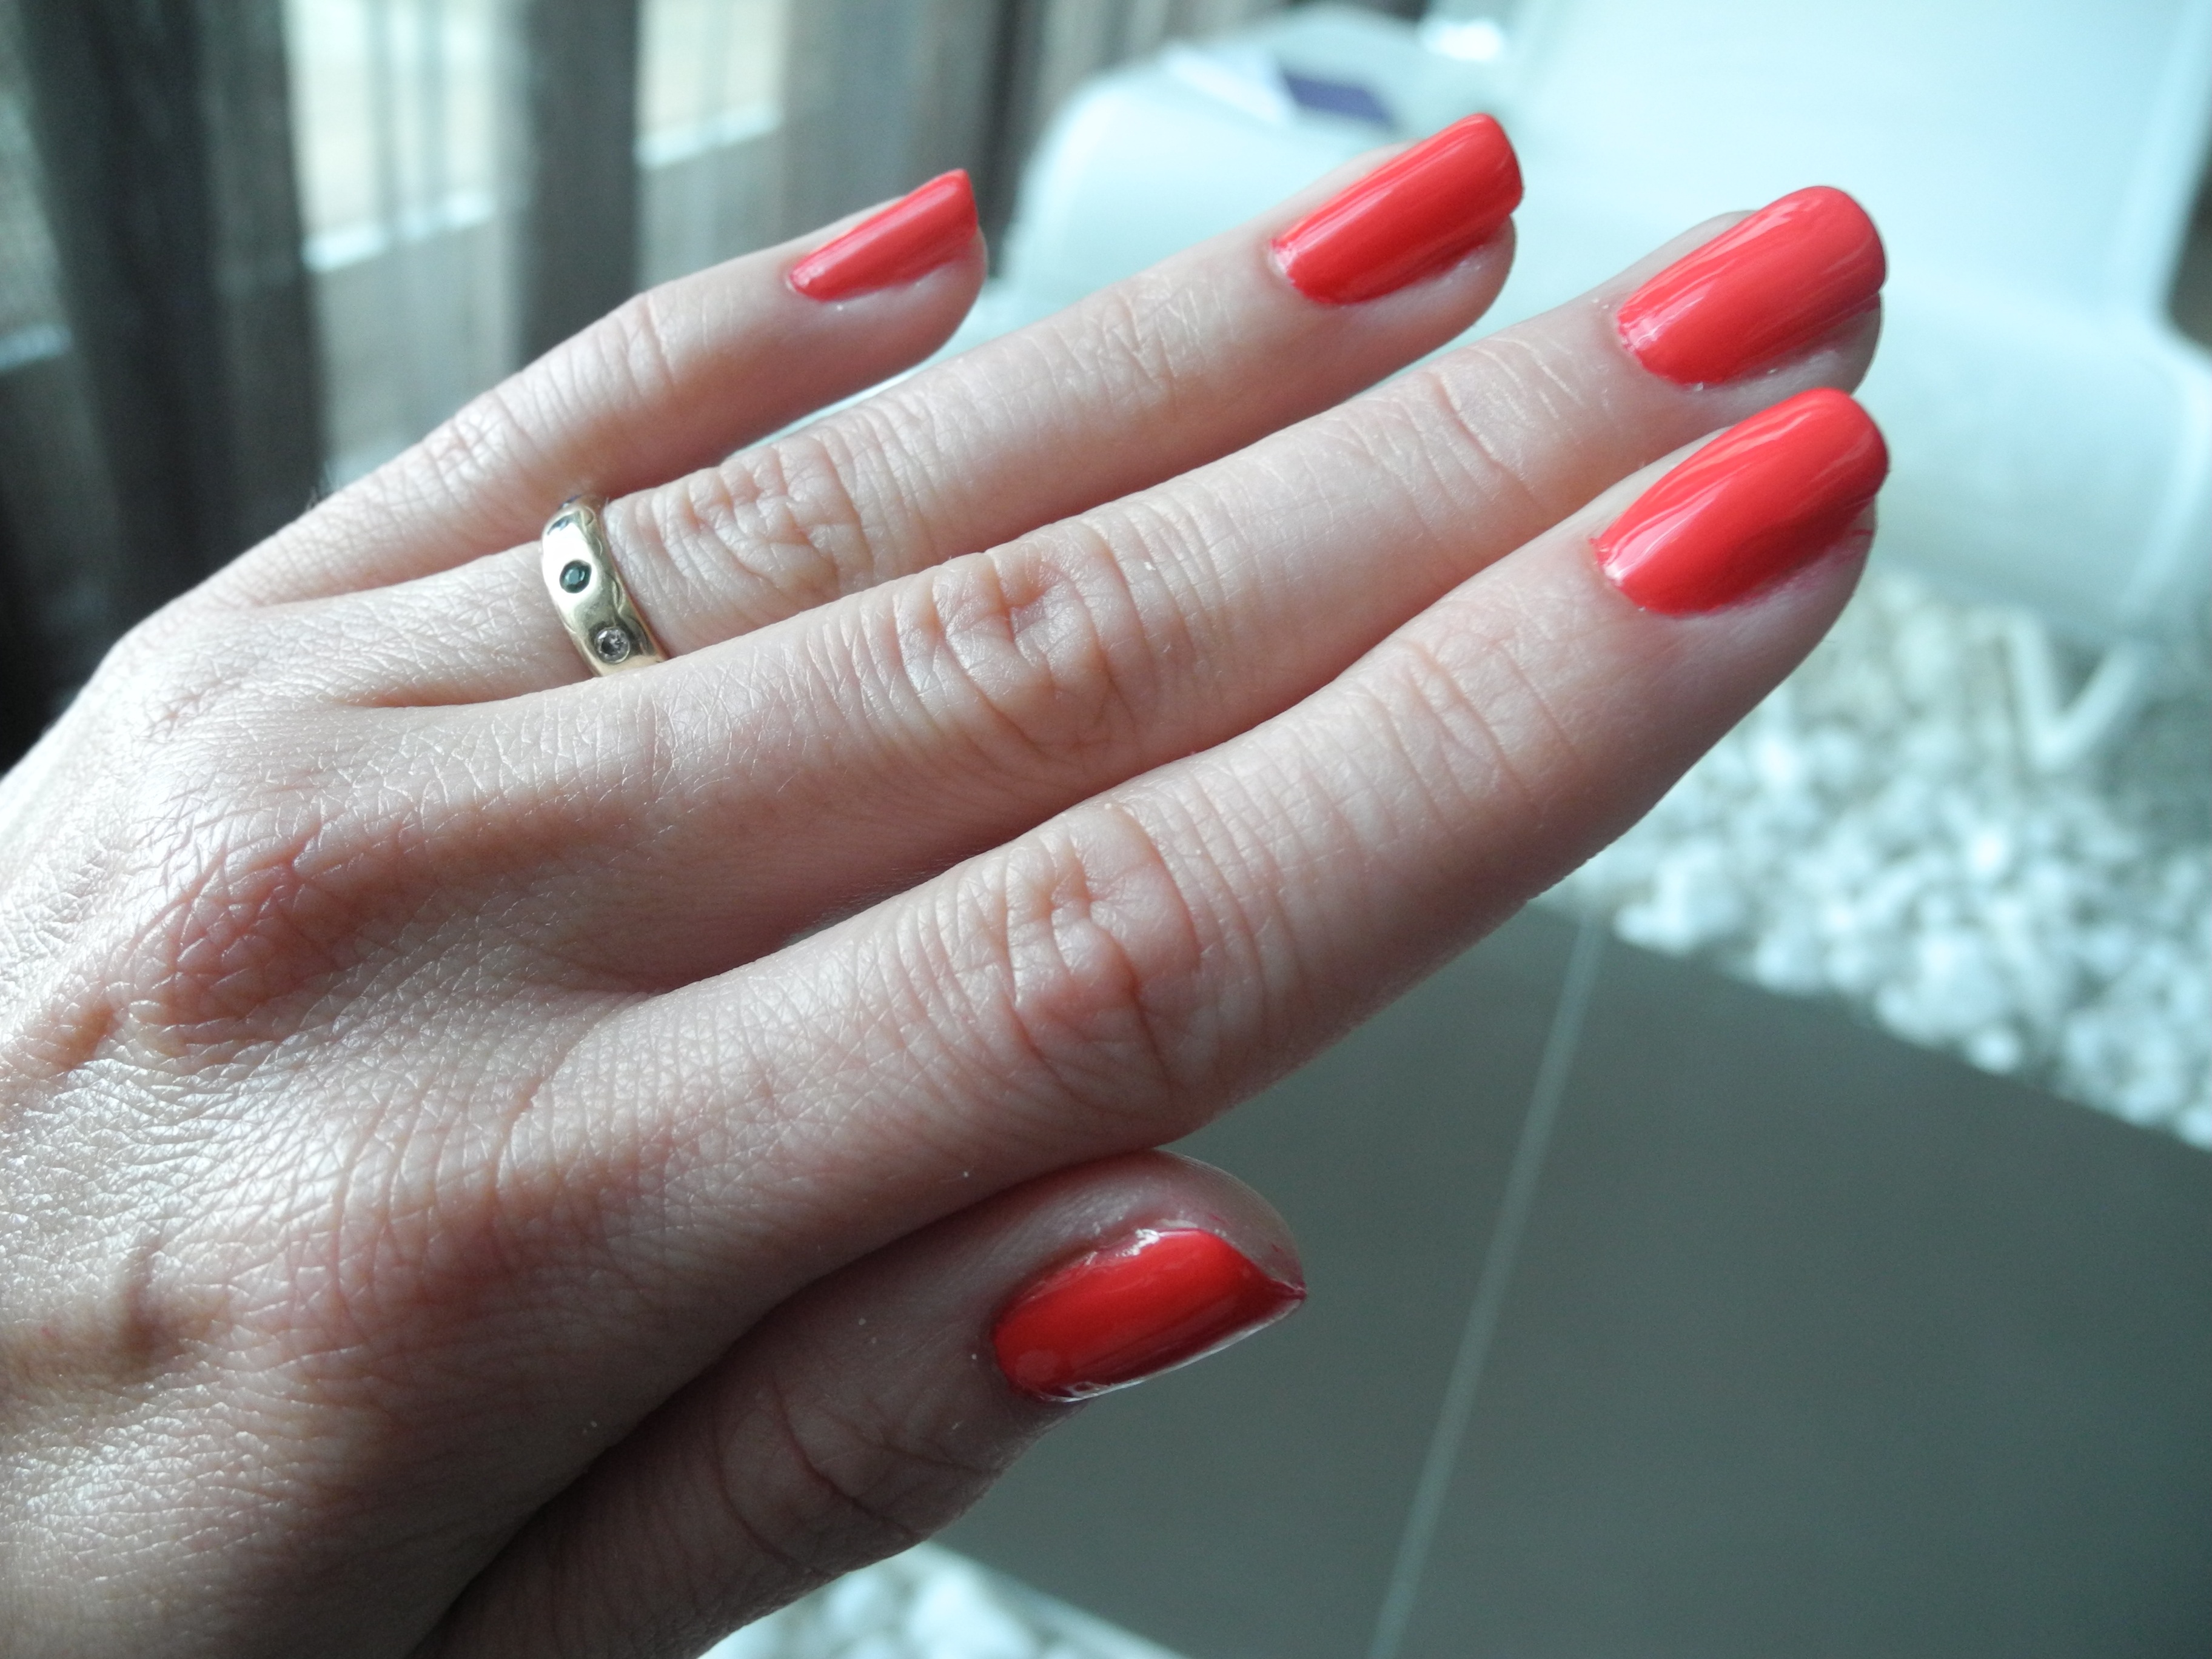
hand, ring, finger, red, paint, nail, marriage, lip, manicure, nail polish, hands, fingernails, cosmetics, wellness, fashionable, chic, lacquered, nail varnish, nail care, glazed includes, nail design